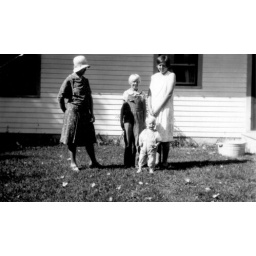
My father is the little boy and his older sister, Luella, is the blond girl in the cuverall.